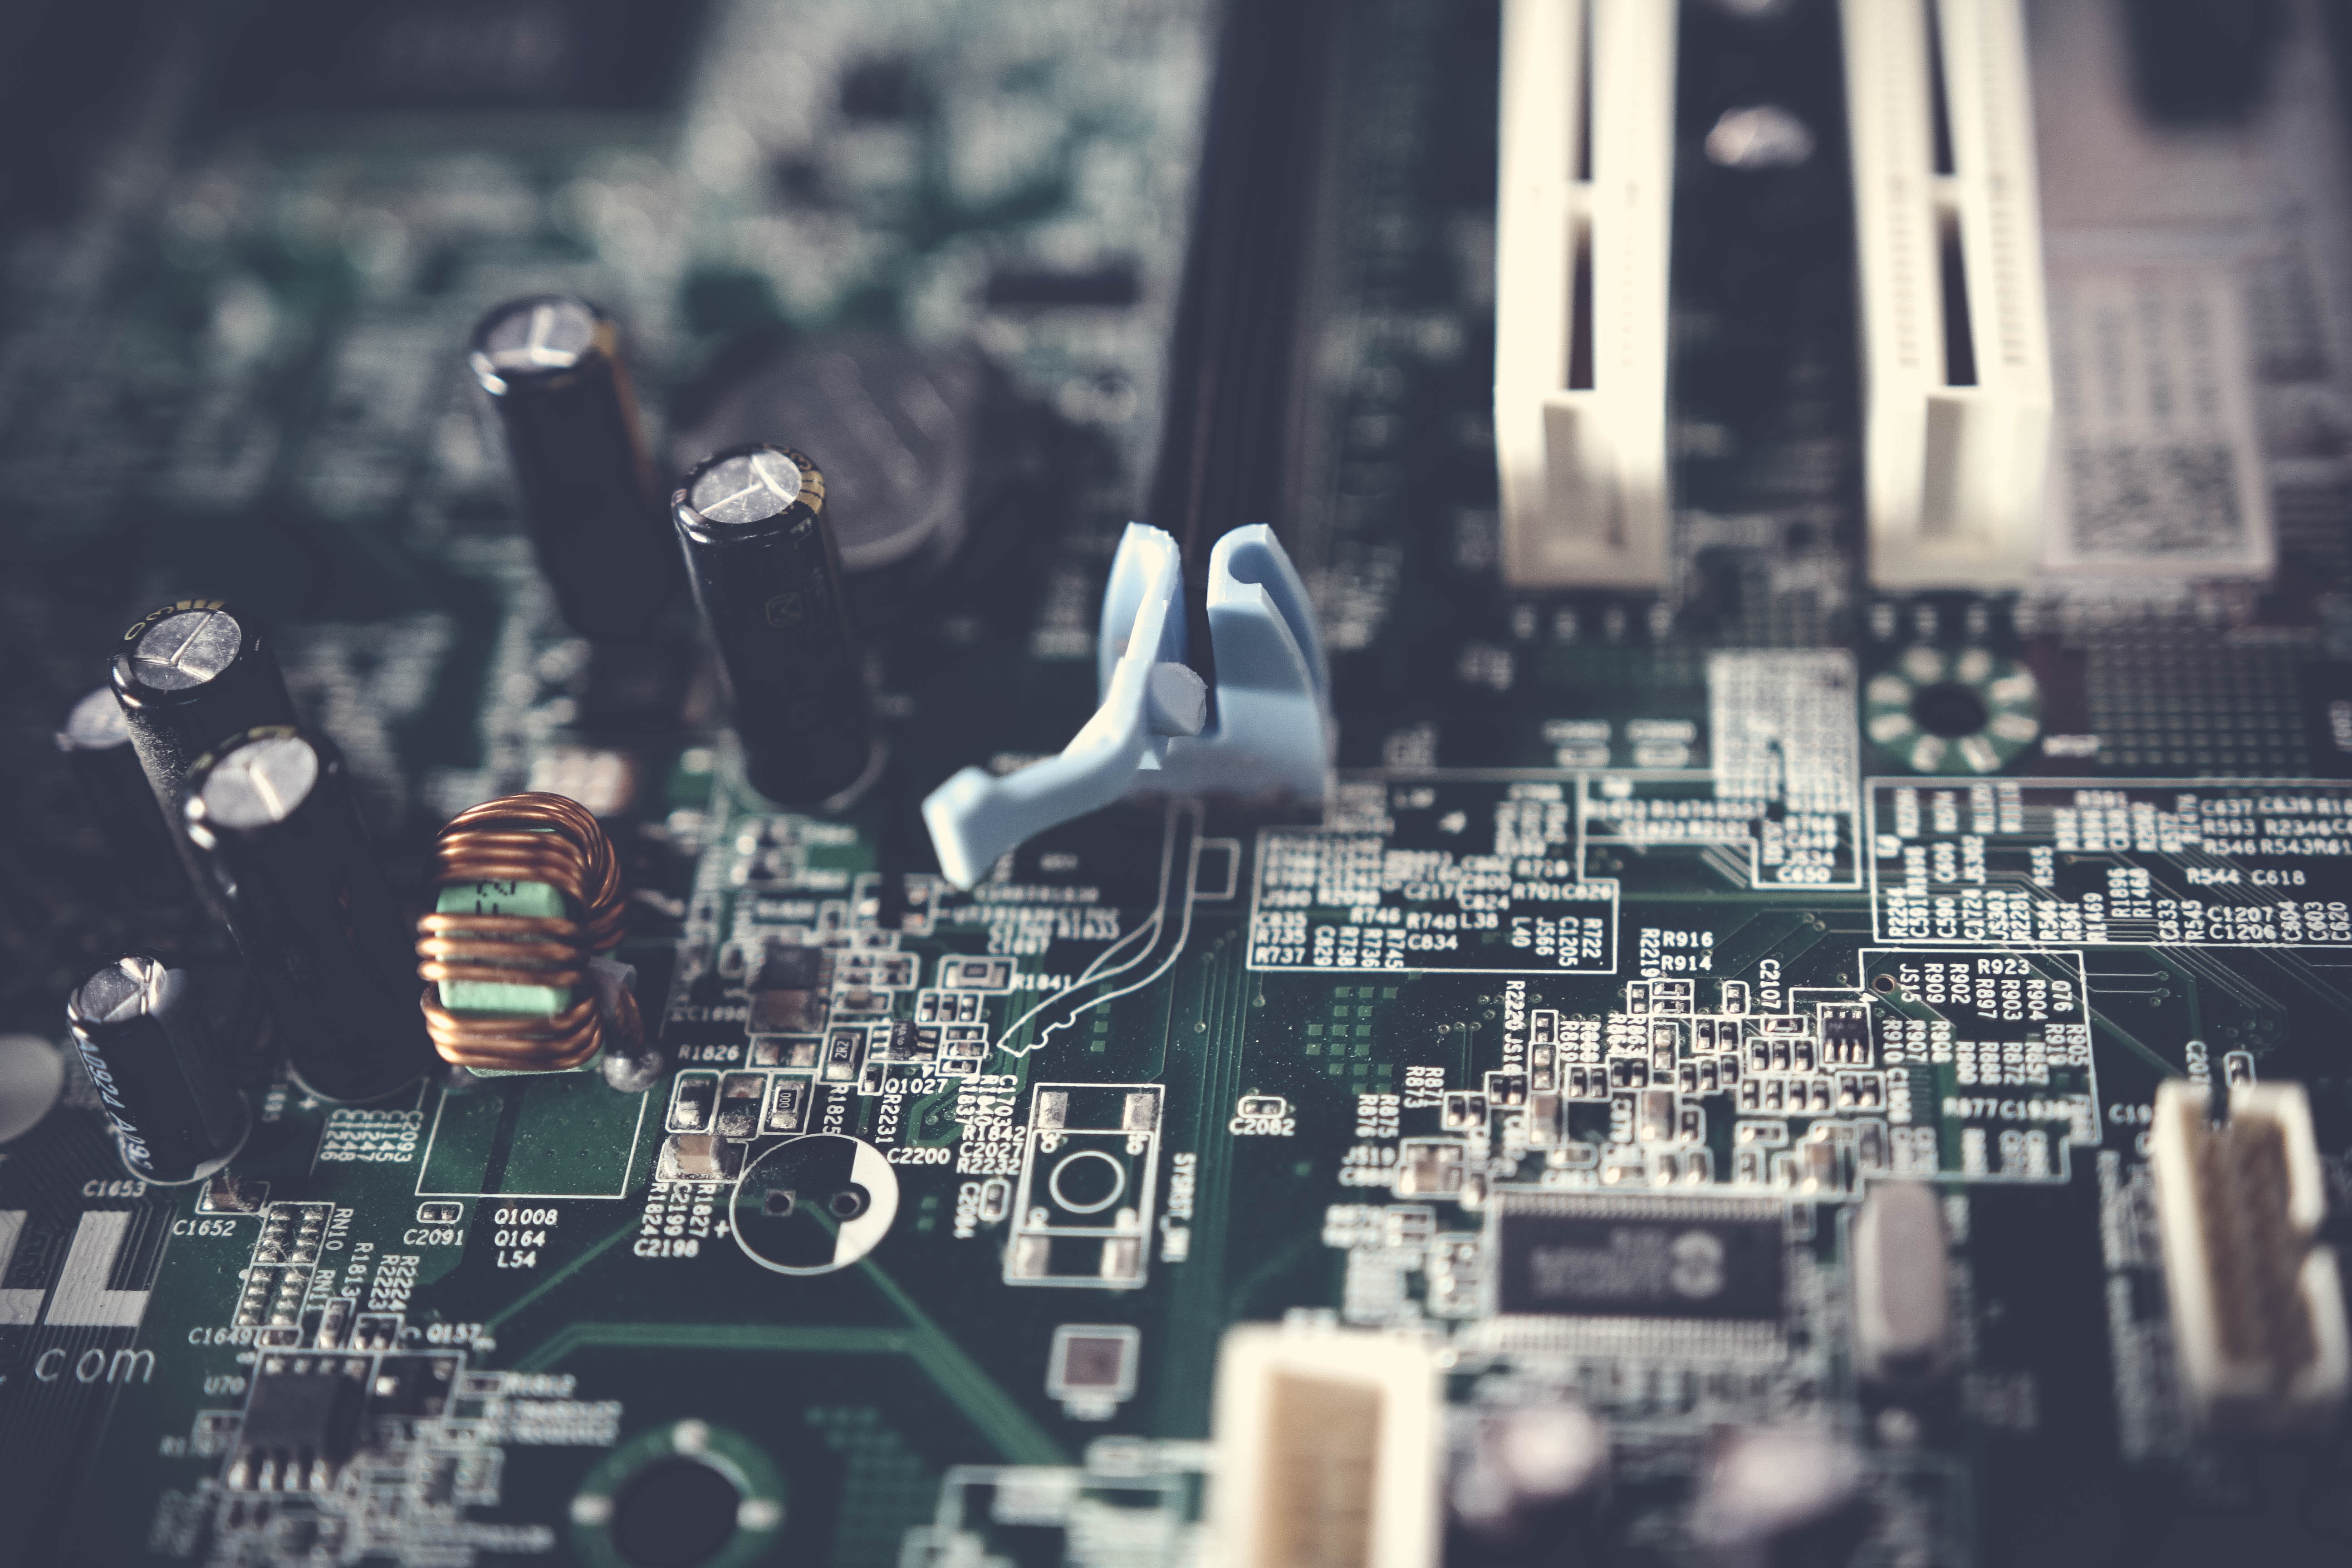
technology, electronics, motherboard, electronic engineering, city, metropolis, electrical network, cpu